1967 Hong Kong riots

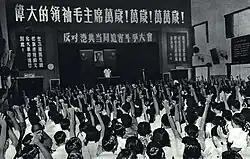
Meeting of the Anti-British Struggle Committee

On 16 May, demonstrators formed the "Committee of Hong Kong and Kowloon Compatriots from All Circles for Struggle Against British Hong Kong Persecution" or "Anti-British Struggle Committee" for short. Yeung Kwong of the Hong Kong and Kowloon Federation of Trade Unions was appointed its chairman. The committee organised and coordinated a series of large demonstrations. Hundreds of supporters from 17 different leftist organisations demonstrated outside Government House, chanting pro-CCP slogans. At the same time, many workers went on strike, with Hong Kong's transport services being disrupted particularly badly.